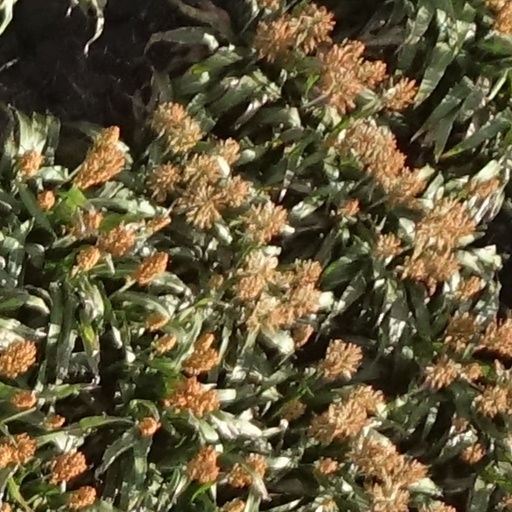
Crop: sorghum